Bristol Prier monoplane

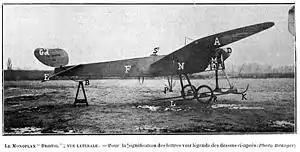

The Bristol Prier monoplane was an early British aircraft produced in a number of single- and two-seat versions.